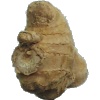
Label: ginger_root